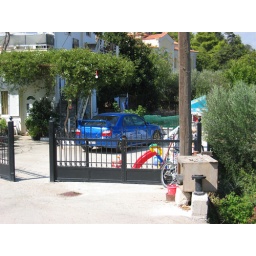
Photo taken in a mountain village and that car seemed to be misplaced somehow.